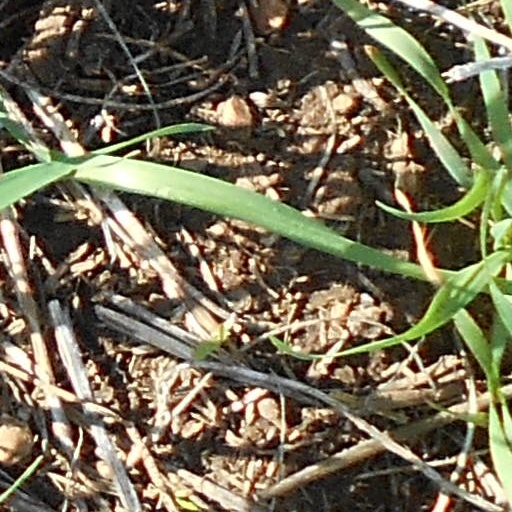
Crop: wheat